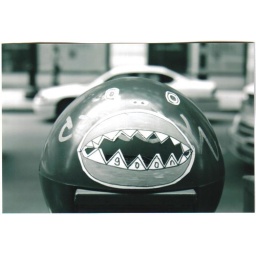
discovered on a red eye newspaper dispenser in chicago... kind of near the stock exchange.